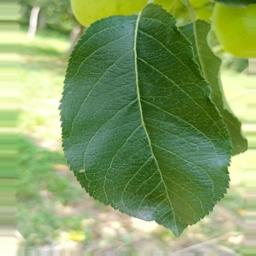
Label: Healthy